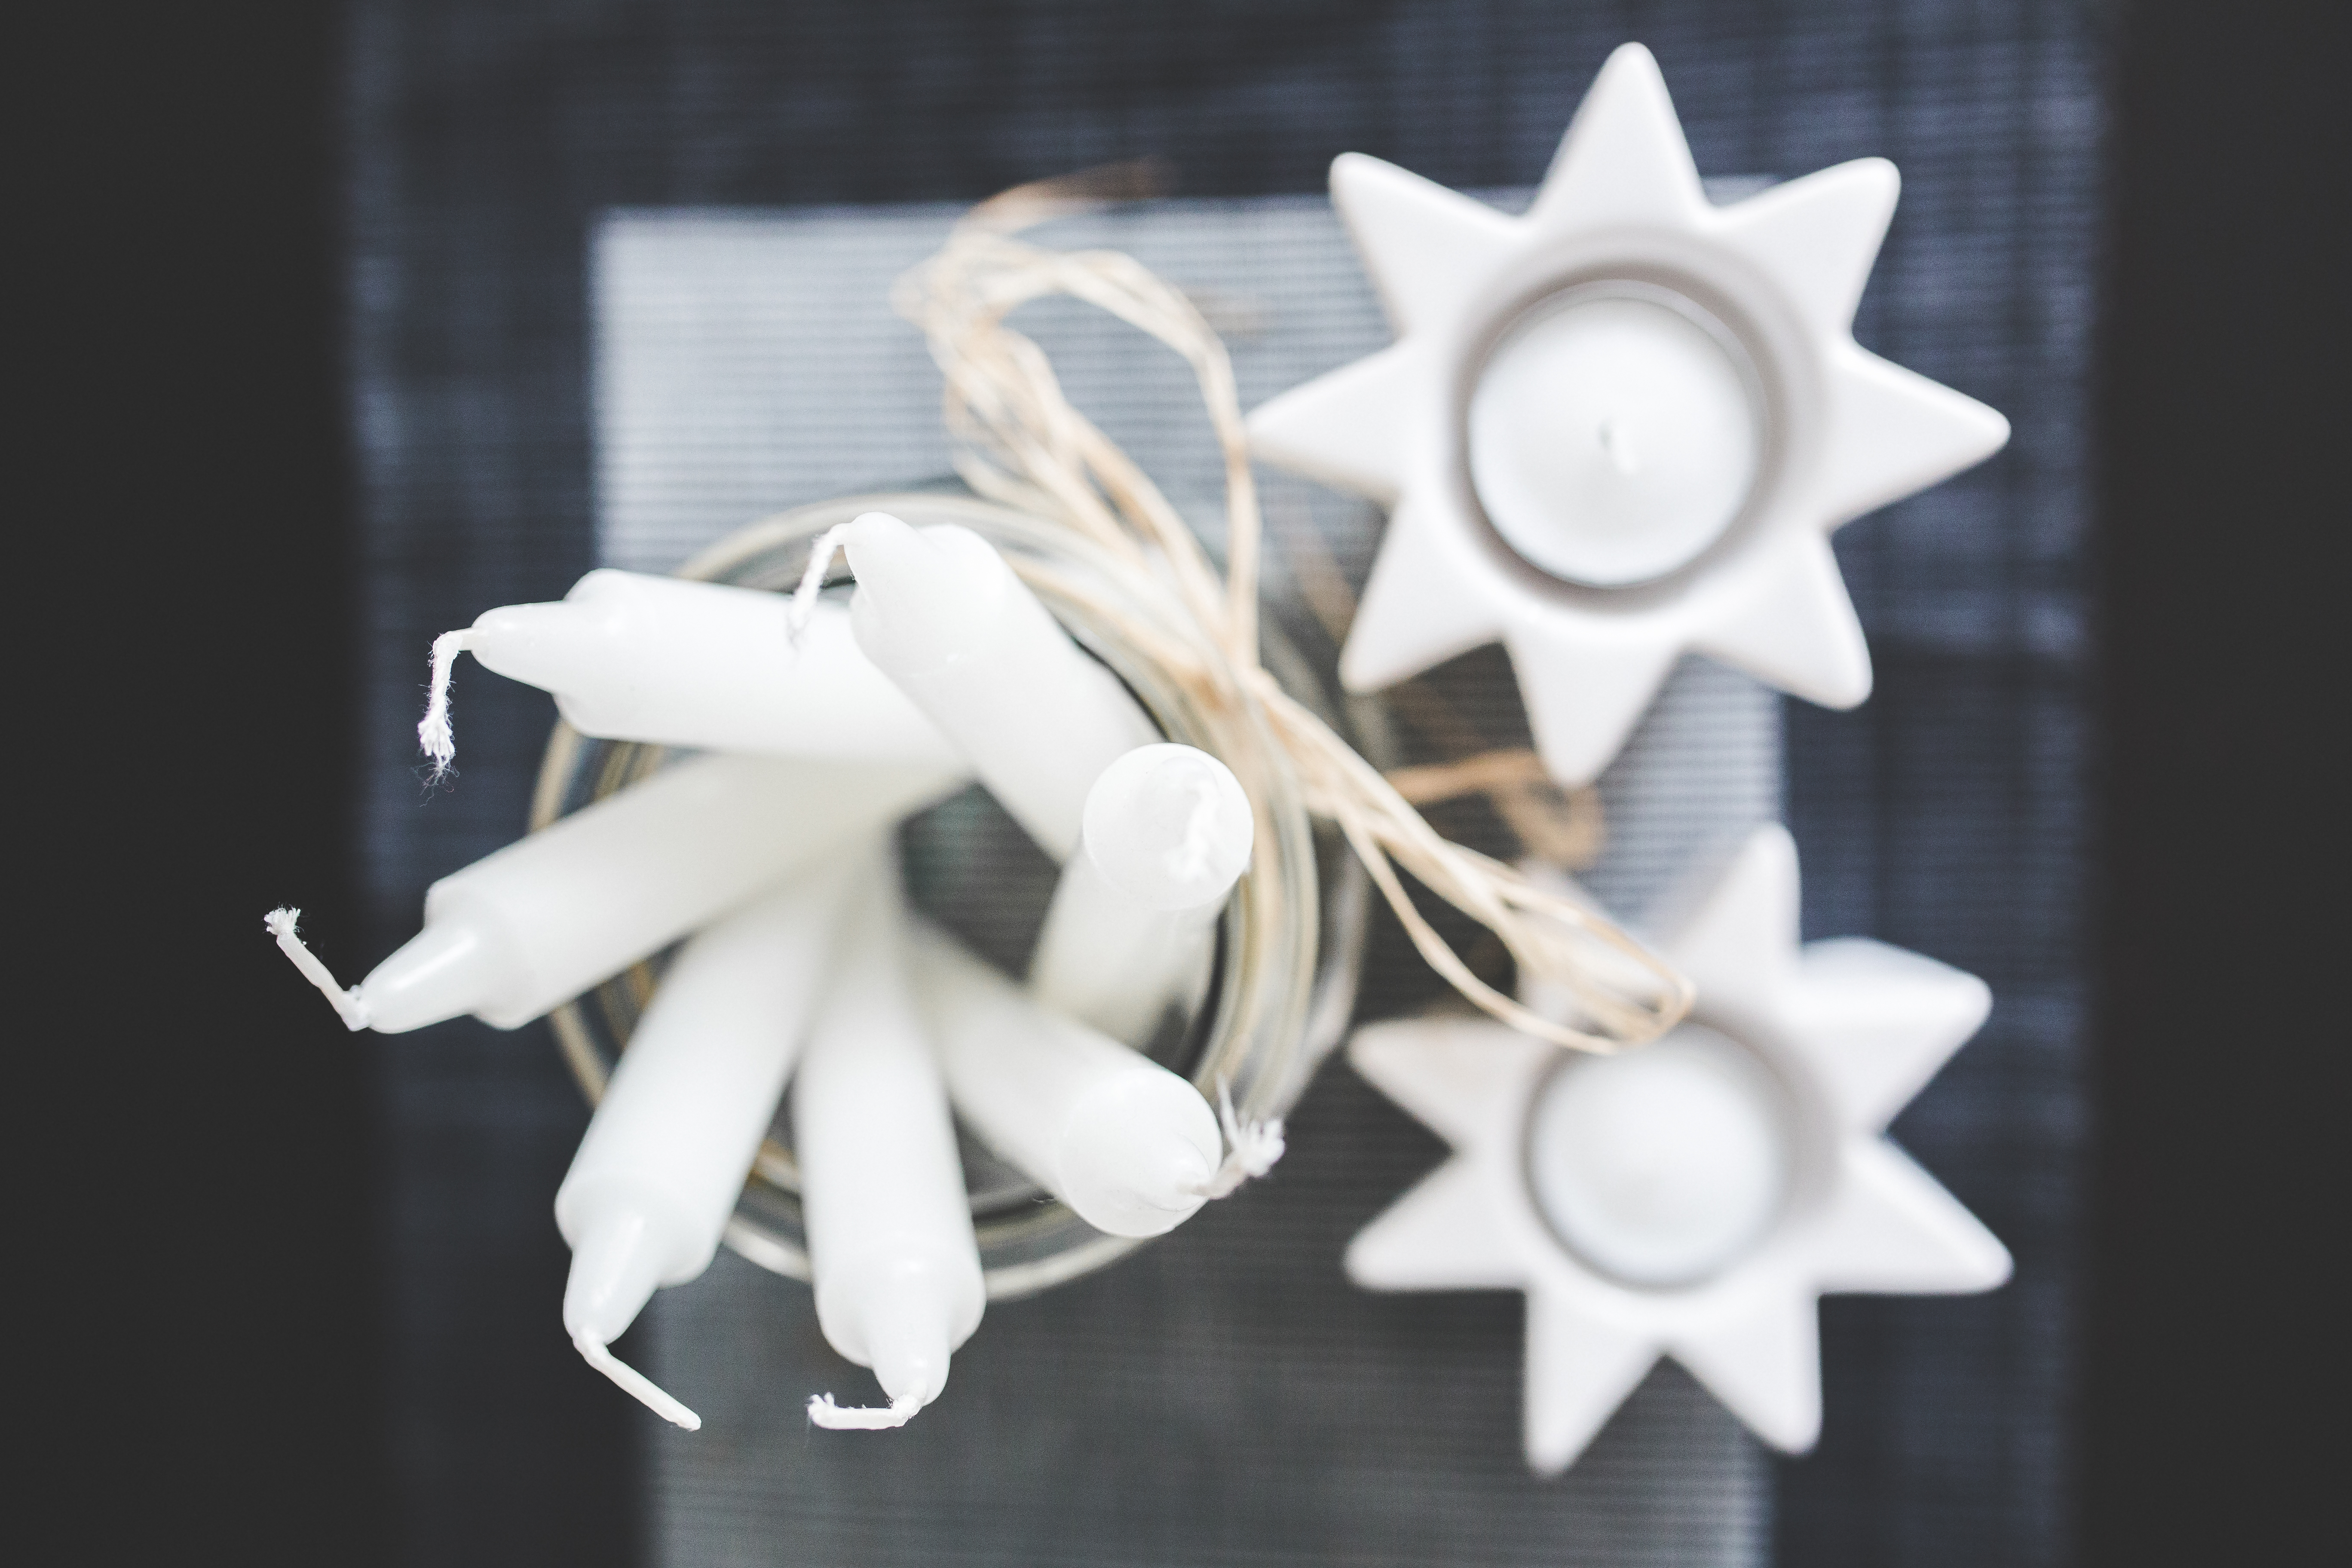
white, wheel, flower, petal, decoration, christmas, lighting, material, candles, xmas